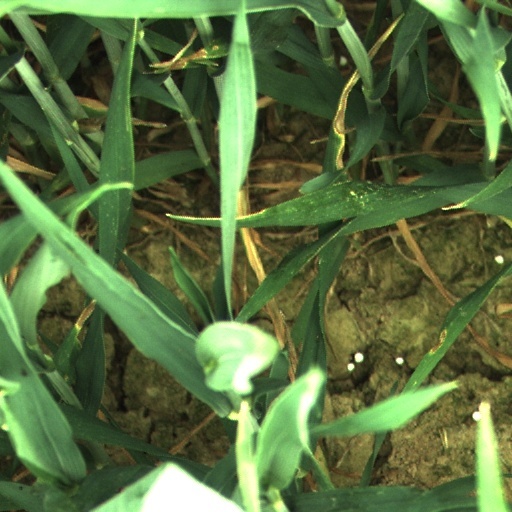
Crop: wheat